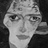
Emotion: sad